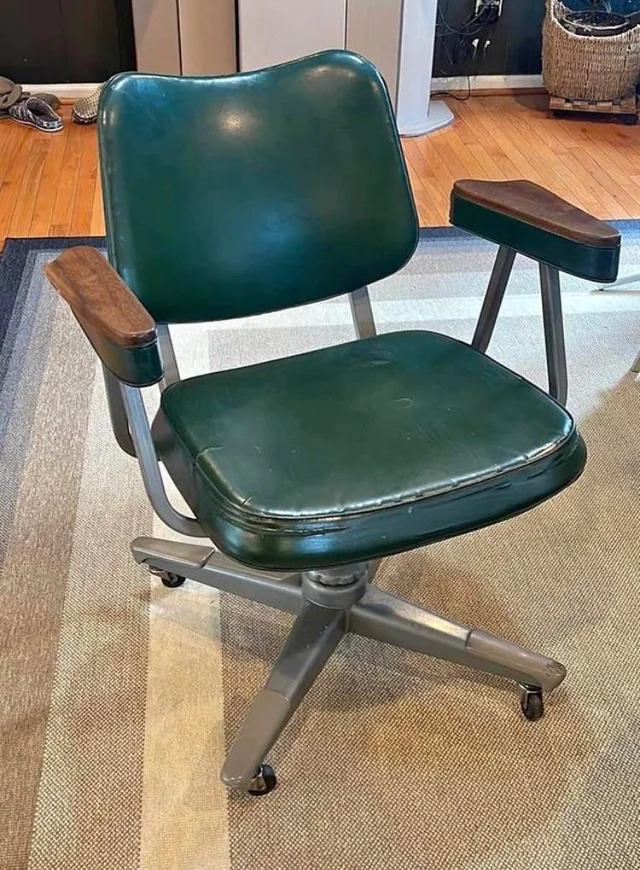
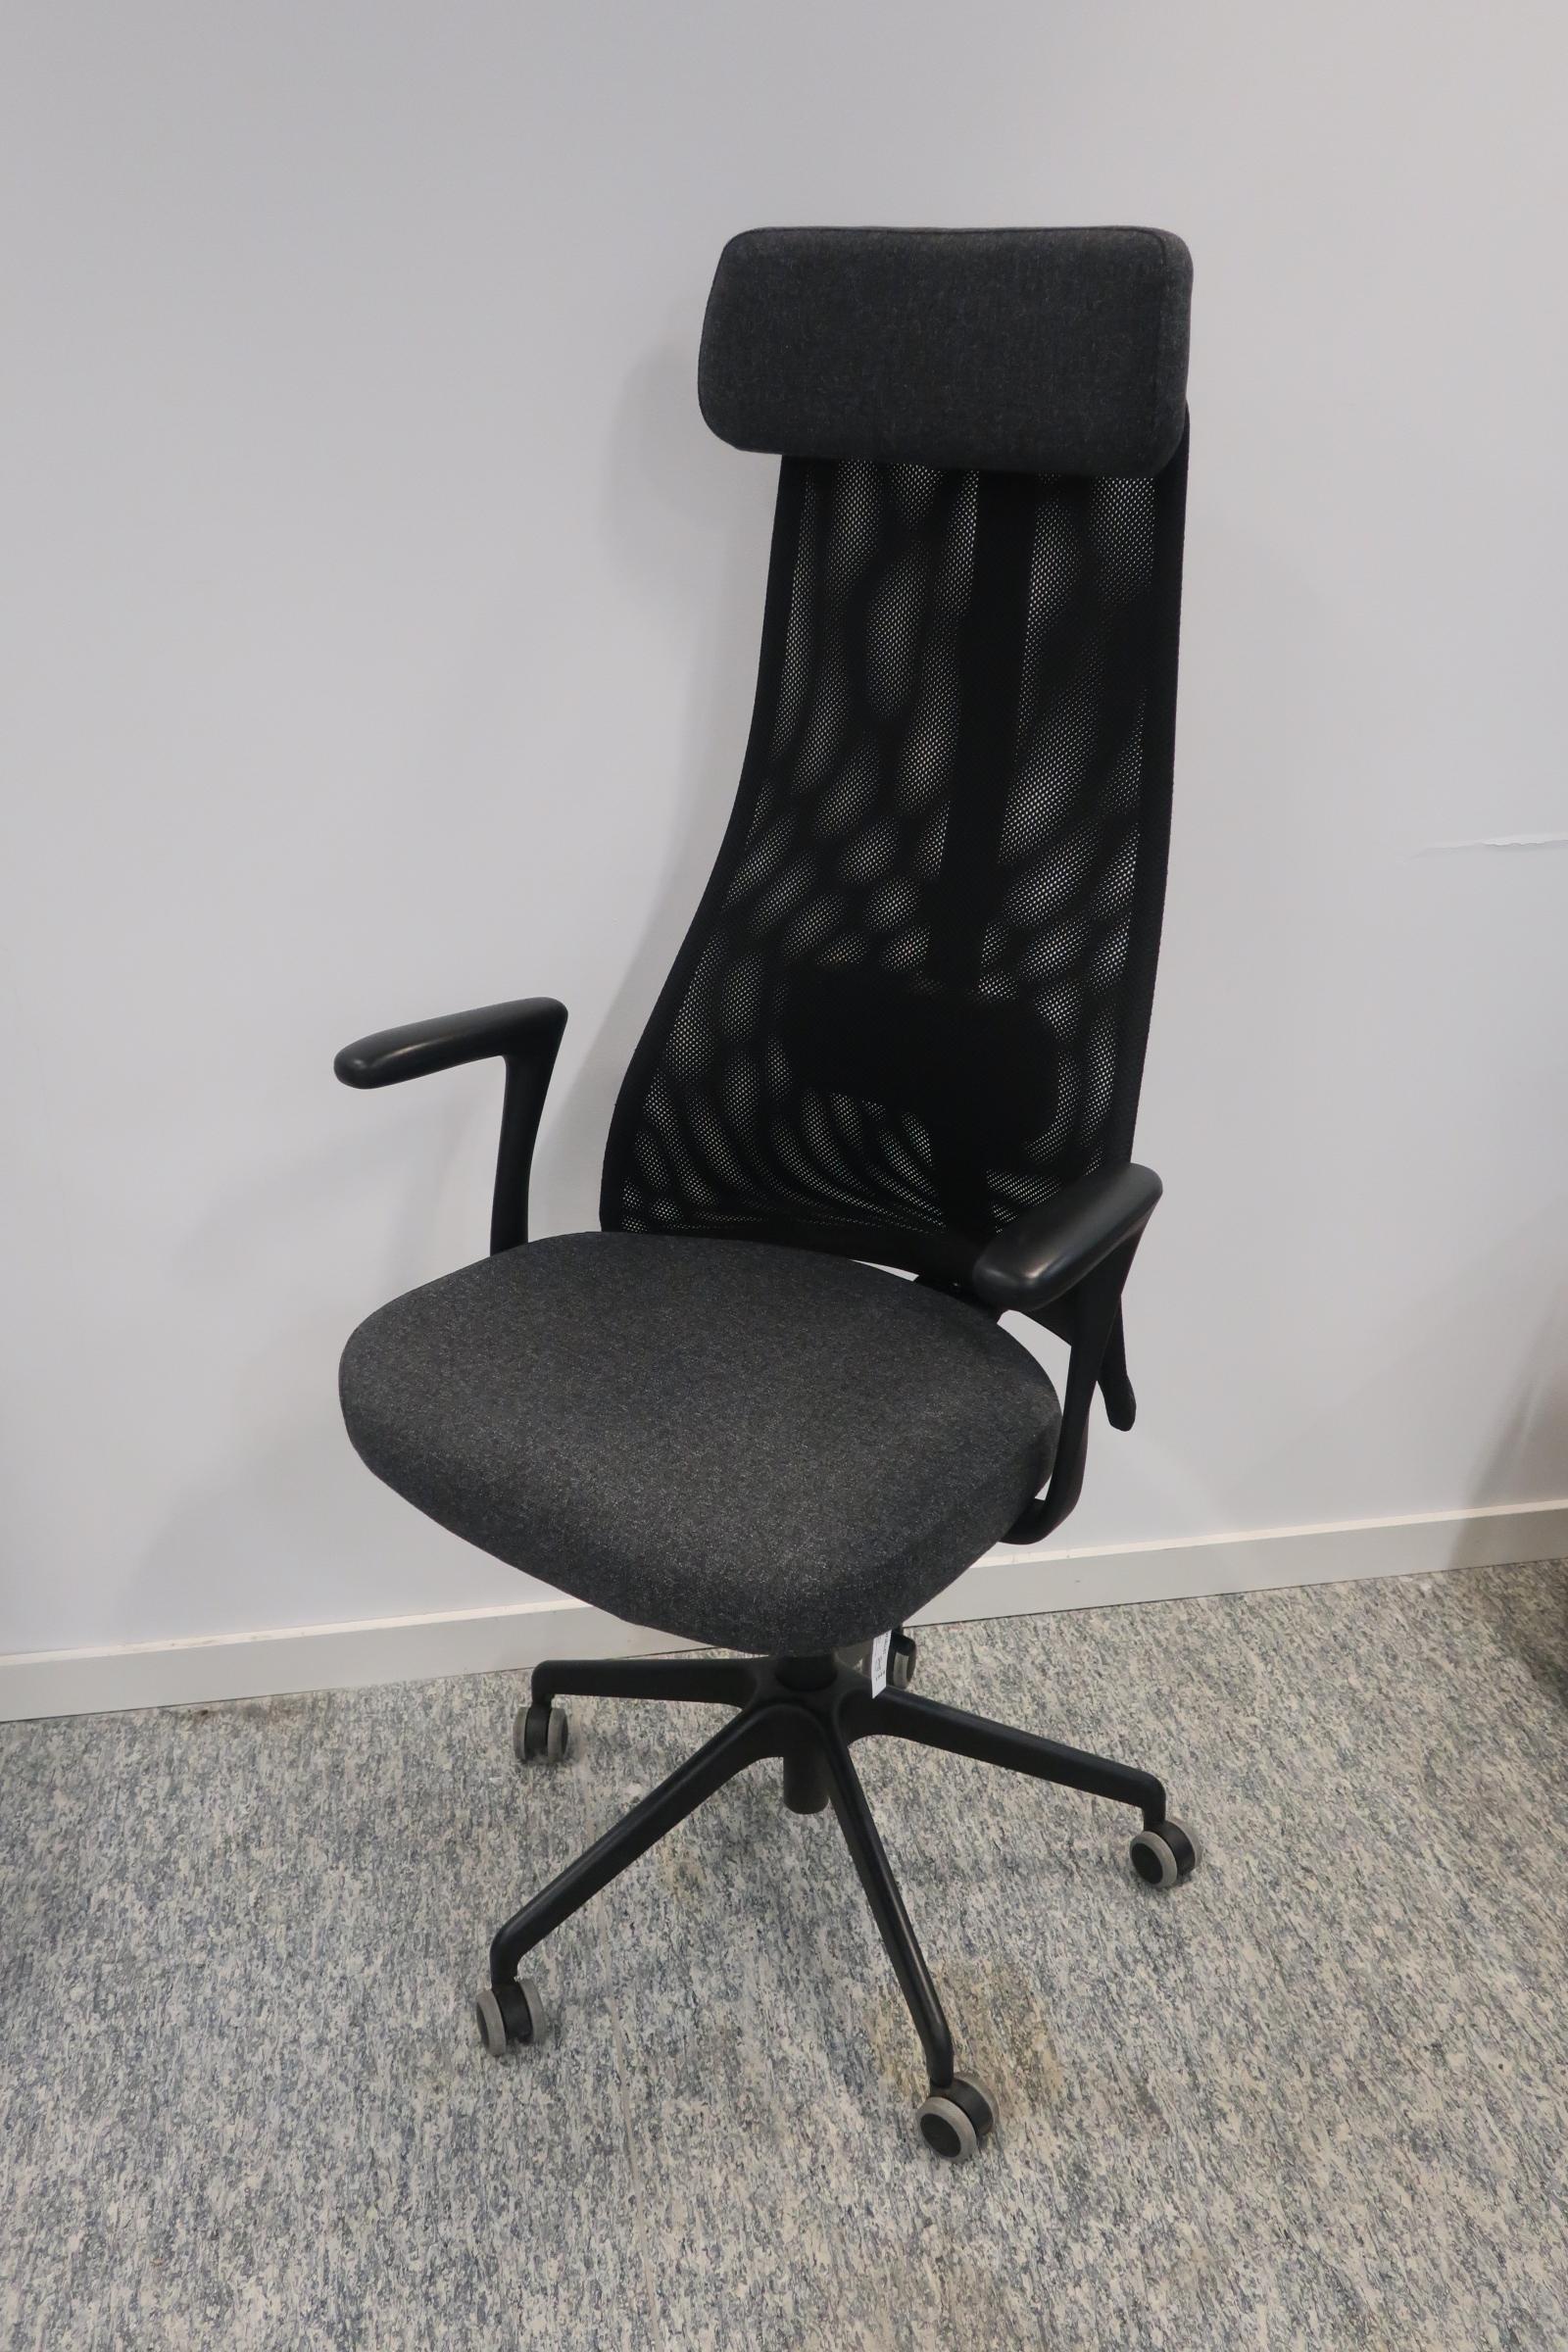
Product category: items_chair
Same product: no